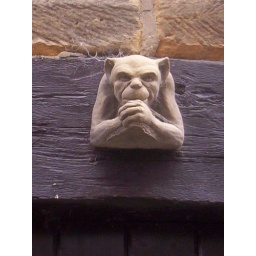
A golum above the front door of someone's house in Robin Hoods Bay in North Yorkshire.